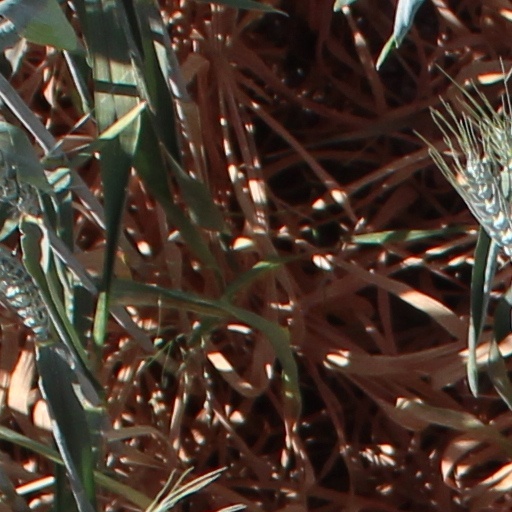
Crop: wheat